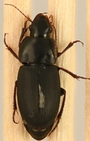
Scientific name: Harpalus opacipennis
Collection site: Chase Lake National Wildlife Refuge NEON (WOOD), plot WOOD_003